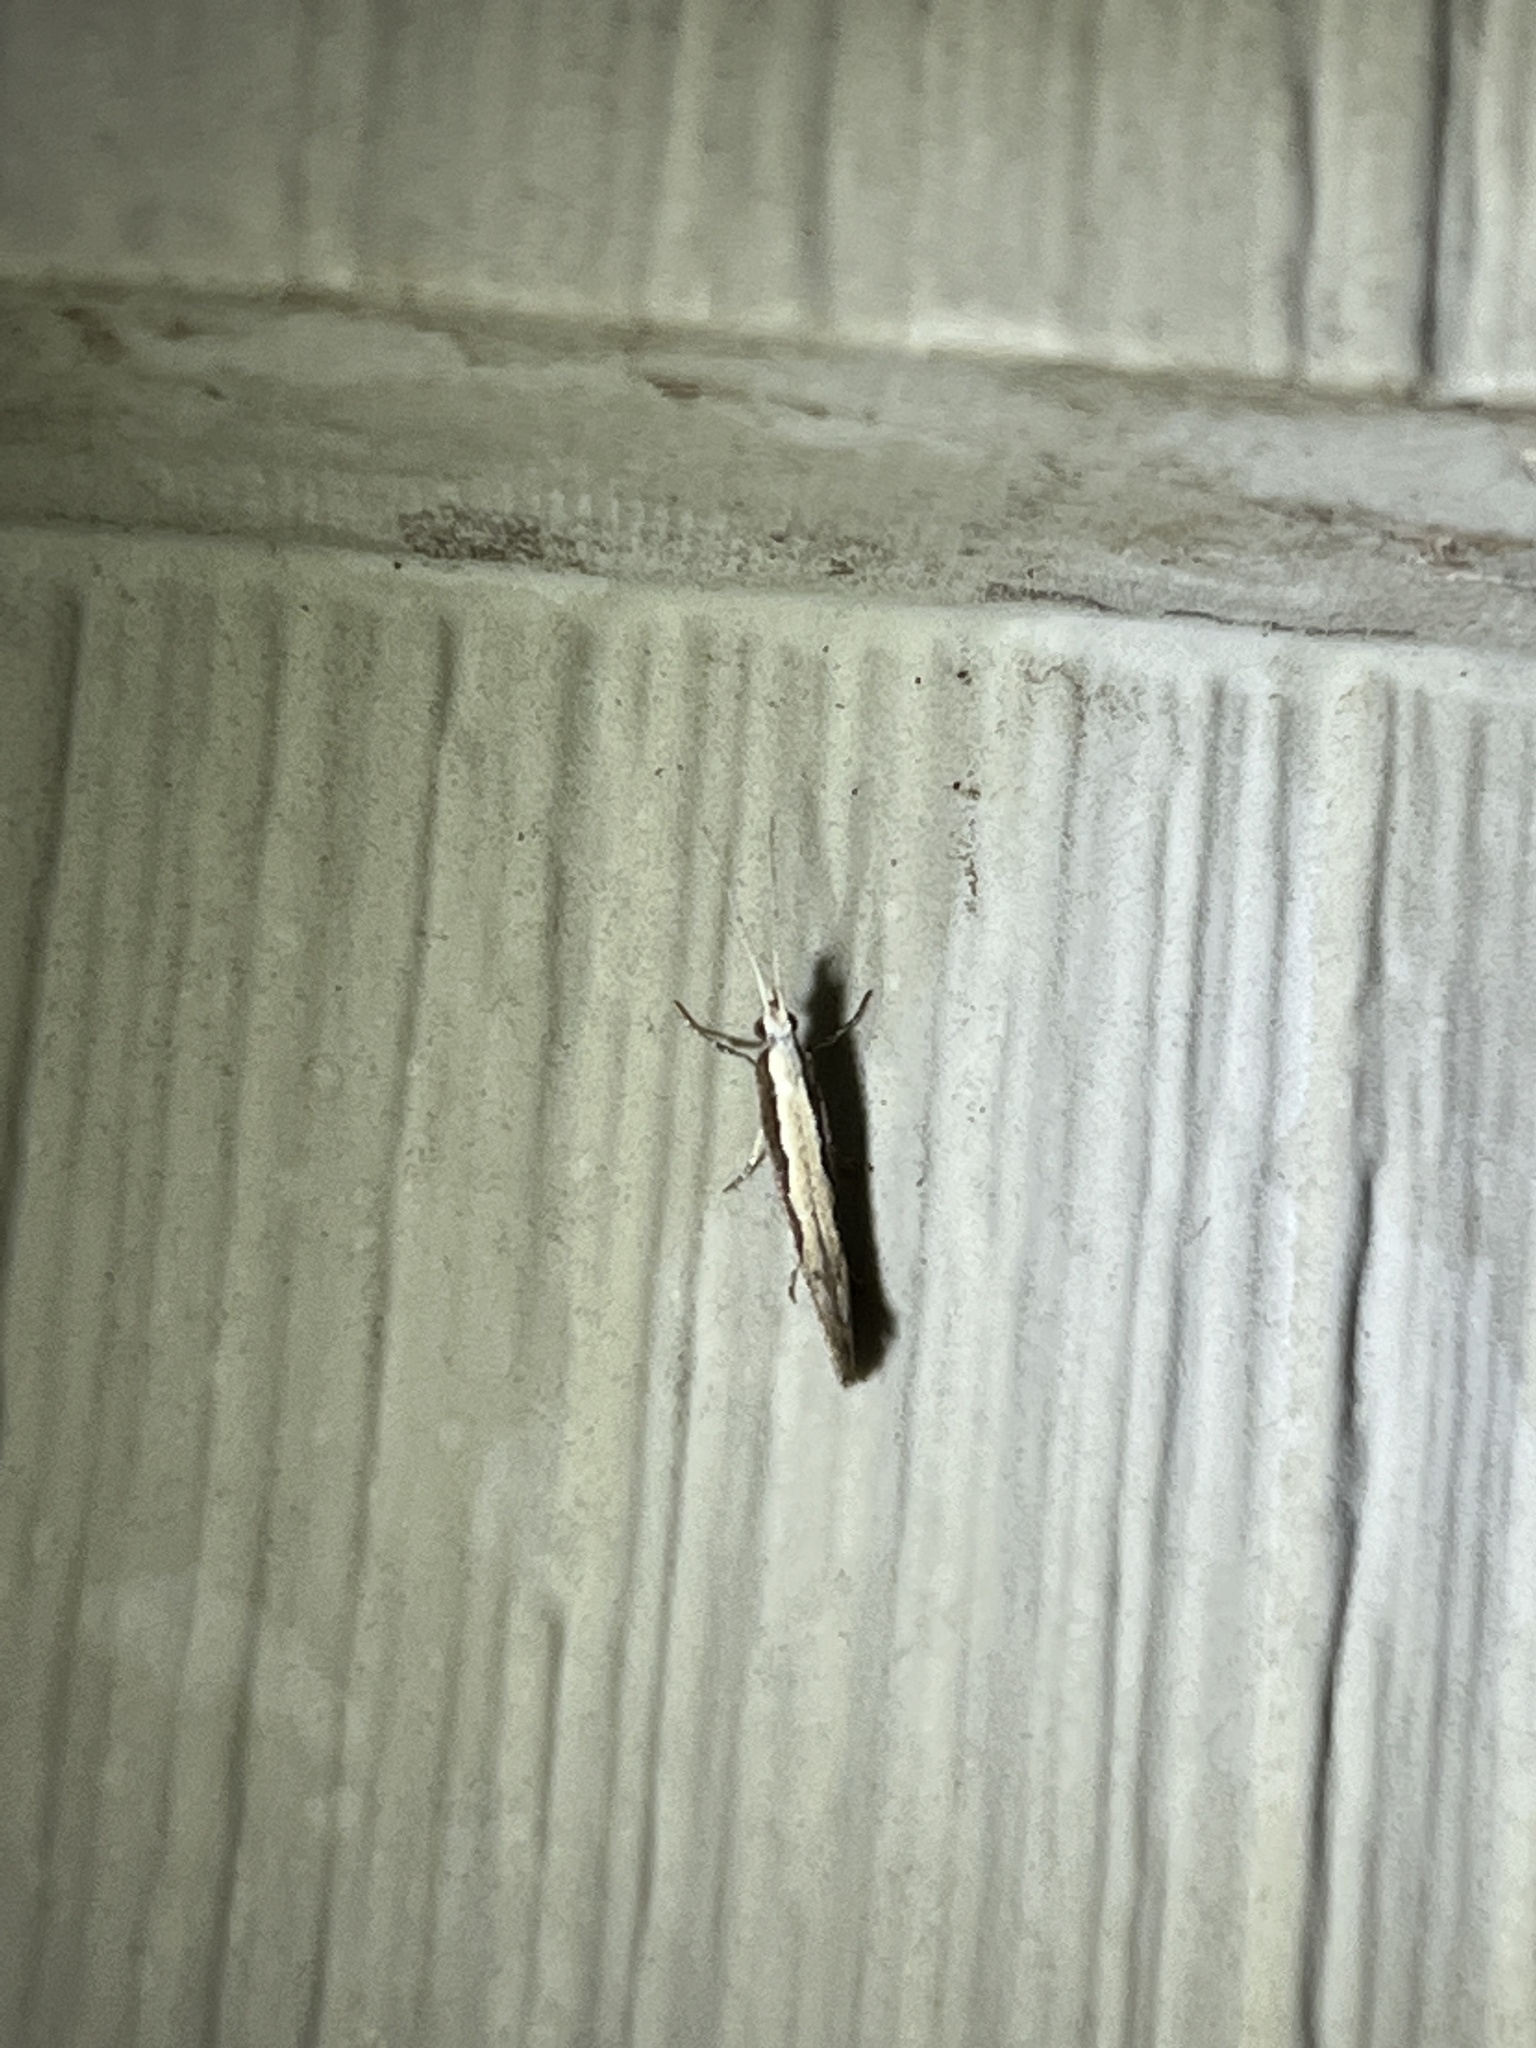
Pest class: diamondback_moth